James Fisk (financier)

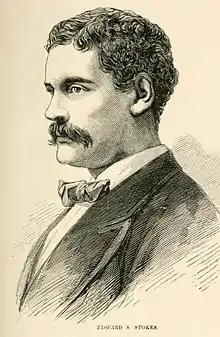
Edward Stiles Stokes

Fisk married Lucy Moore in 1854, when he was 19 and she was 15. Lucy was an orphan, raised by an uncle from Springfield, Massachusetts. She tolerated Fisk's many extramarital affairs, perhaps because she was happy living with her “childhood friend and inseparable companion,” Fanny Harrod, in Boston. Regardless, they remained close, with Fisk visiting her every few weeks and spending summers and vacations with her every chance he could.